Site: brandenburg
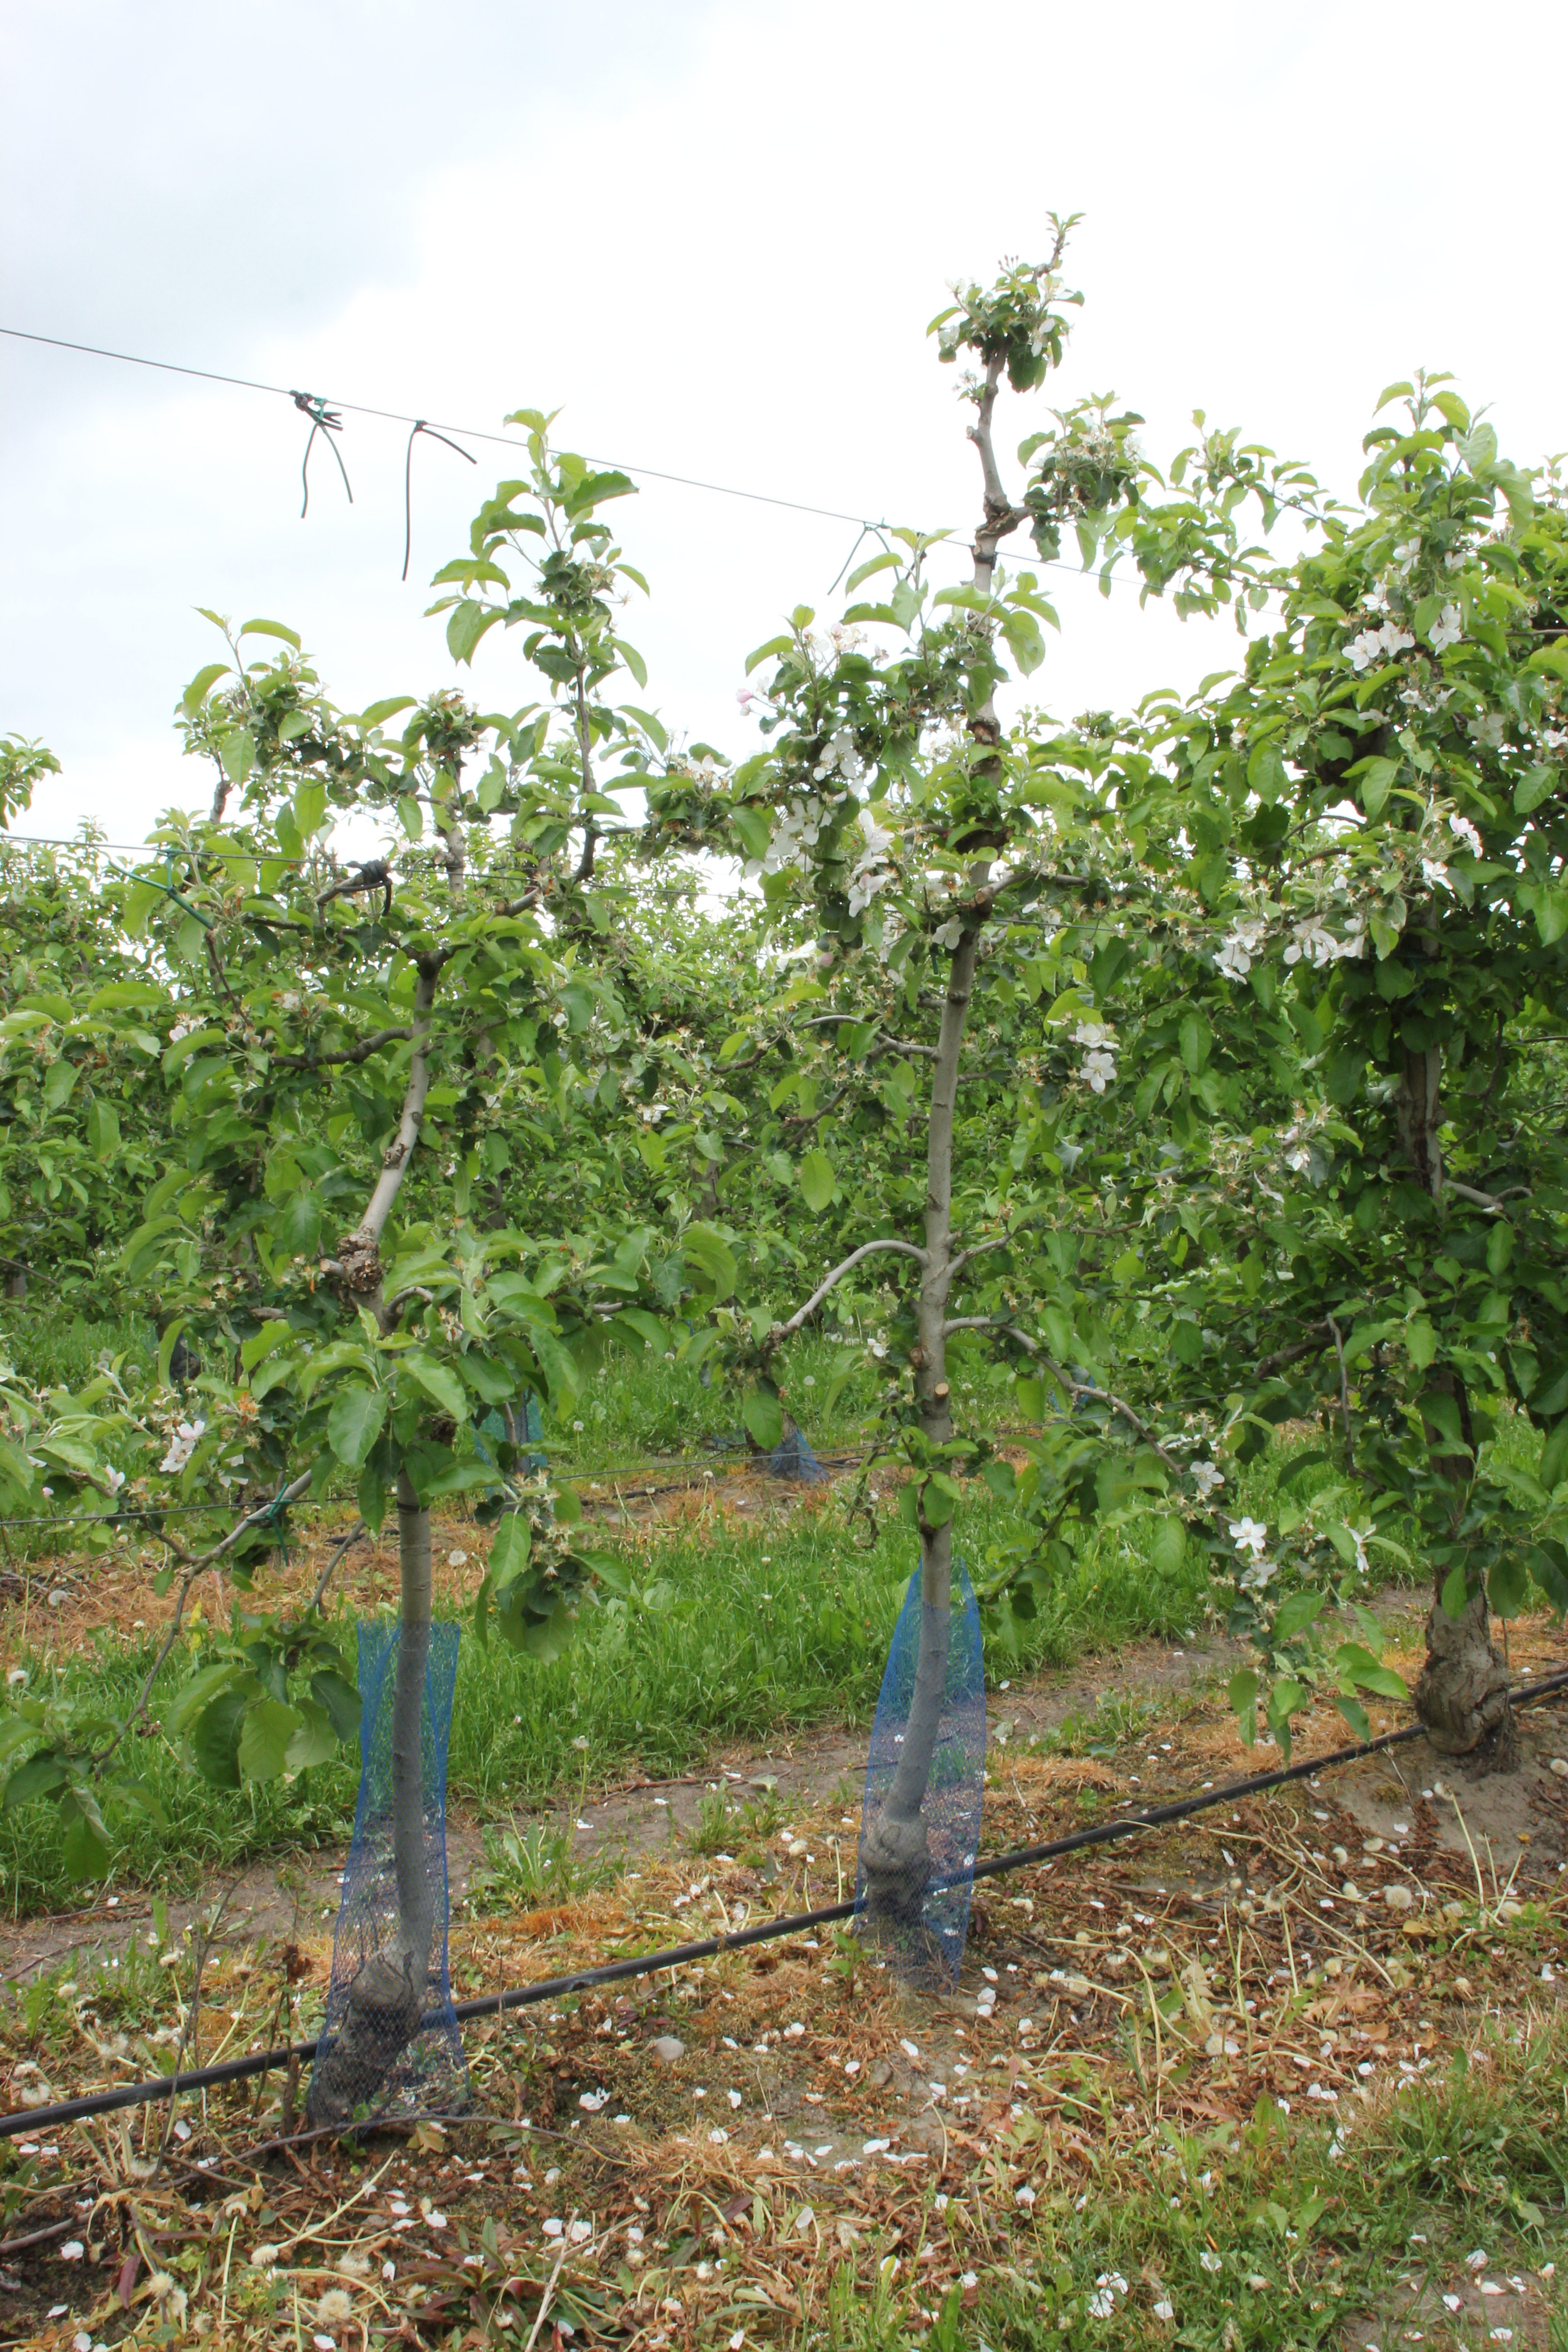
Growth stage (BBCH 67): Flowering